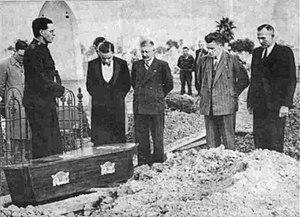
L’affaire Taman Shud, aussi connue sous le nom de « Mystère de l’homme de Somerton », est une affaire qui n’a jamais été résolue, concernant la découverte d’un cadavre masculin non identifié, à 6 h 30, le 1ᵉʳ décembre 1948, sur la plage de Somerton, près d'Adélaïde, dans le sud de l’Australie. Le nom de l’affaire provient de la phrase « Tamam shud » – signifiant « fini » ou « terminé » en persan – qui figurait sur la dernière page des Rubaiyat d’Omar Khayyam, retrouvée dans une poche de pantalon de la victime. Lorsque les journaux de l'époque ont évoqué l'affaire, les mots « Tamam Shud » ont été mal orthographiés en « Taman Shud », d'où le nom de l'affaire.